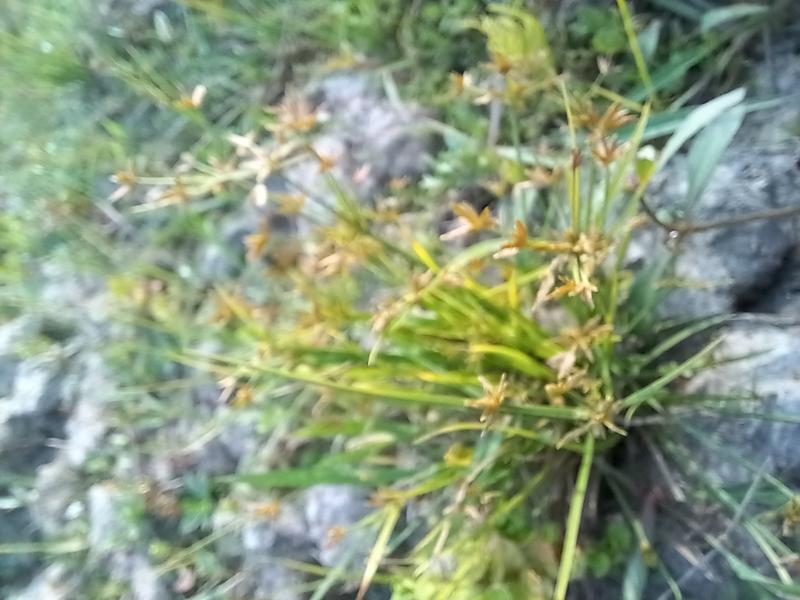
Weed species: Cyperus ochraceus